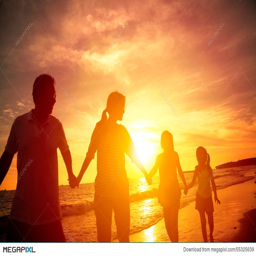
silhouette of happy family walking on the beach